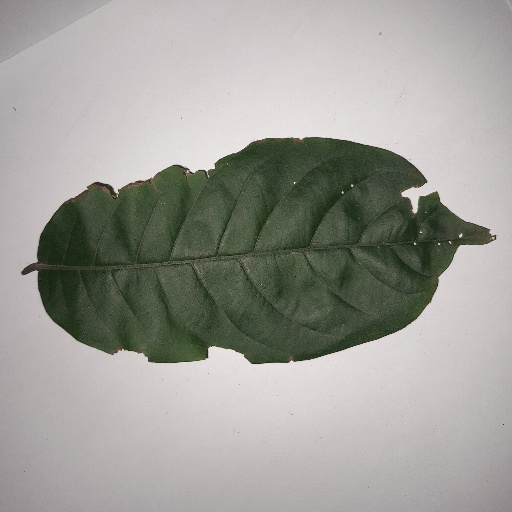
Species: HariTaki
Leaf condition: Bacterial Spot